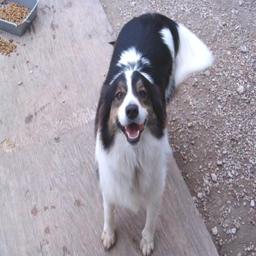
Animal: dogs